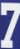
Number: 7